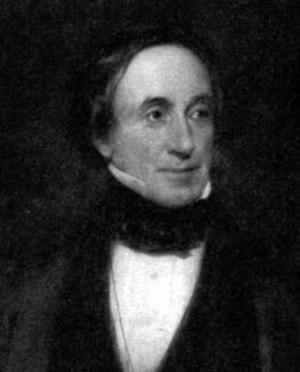
William Hopkins est un mathématicien et géologue britannique. Il est connu de nos jours principalement comme professeur privé, un nombre important de ses élèves à Cambridge sortent dans les premiers de leurs promotions et feront partie de l’élite scientifique britannique, ce qui lui vaut le surnom de fabricant de senior-wranglers. Il fait aussi d’importantes contributions dans le domaine de la géologie en apportant son expérience de mathématicien pour élaborer des modèles physiques du globe terrestre, il est ainsi le fondateur de l’école de géophysique britannique. Toutefois bien que ses conclusions soient correctes, ses raisonnements seront jugés comme douteux.
Peterhouse est le plus ancien des 31 collèges de l'université de Cambridge au Royaume-Uni. Il est aussi le plus petit des collèges. Il est le cinquième plus riche. Peterhouse est le seul collège de l'université dont le nom ne comprend pas le mot College ou Hall.